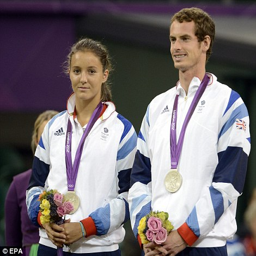
good return : tennis player won medals in day , including a silver in the mixed doubles with tennis player